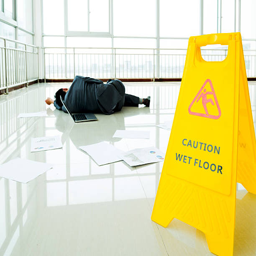
businessman slipped on a floor next to caution sign